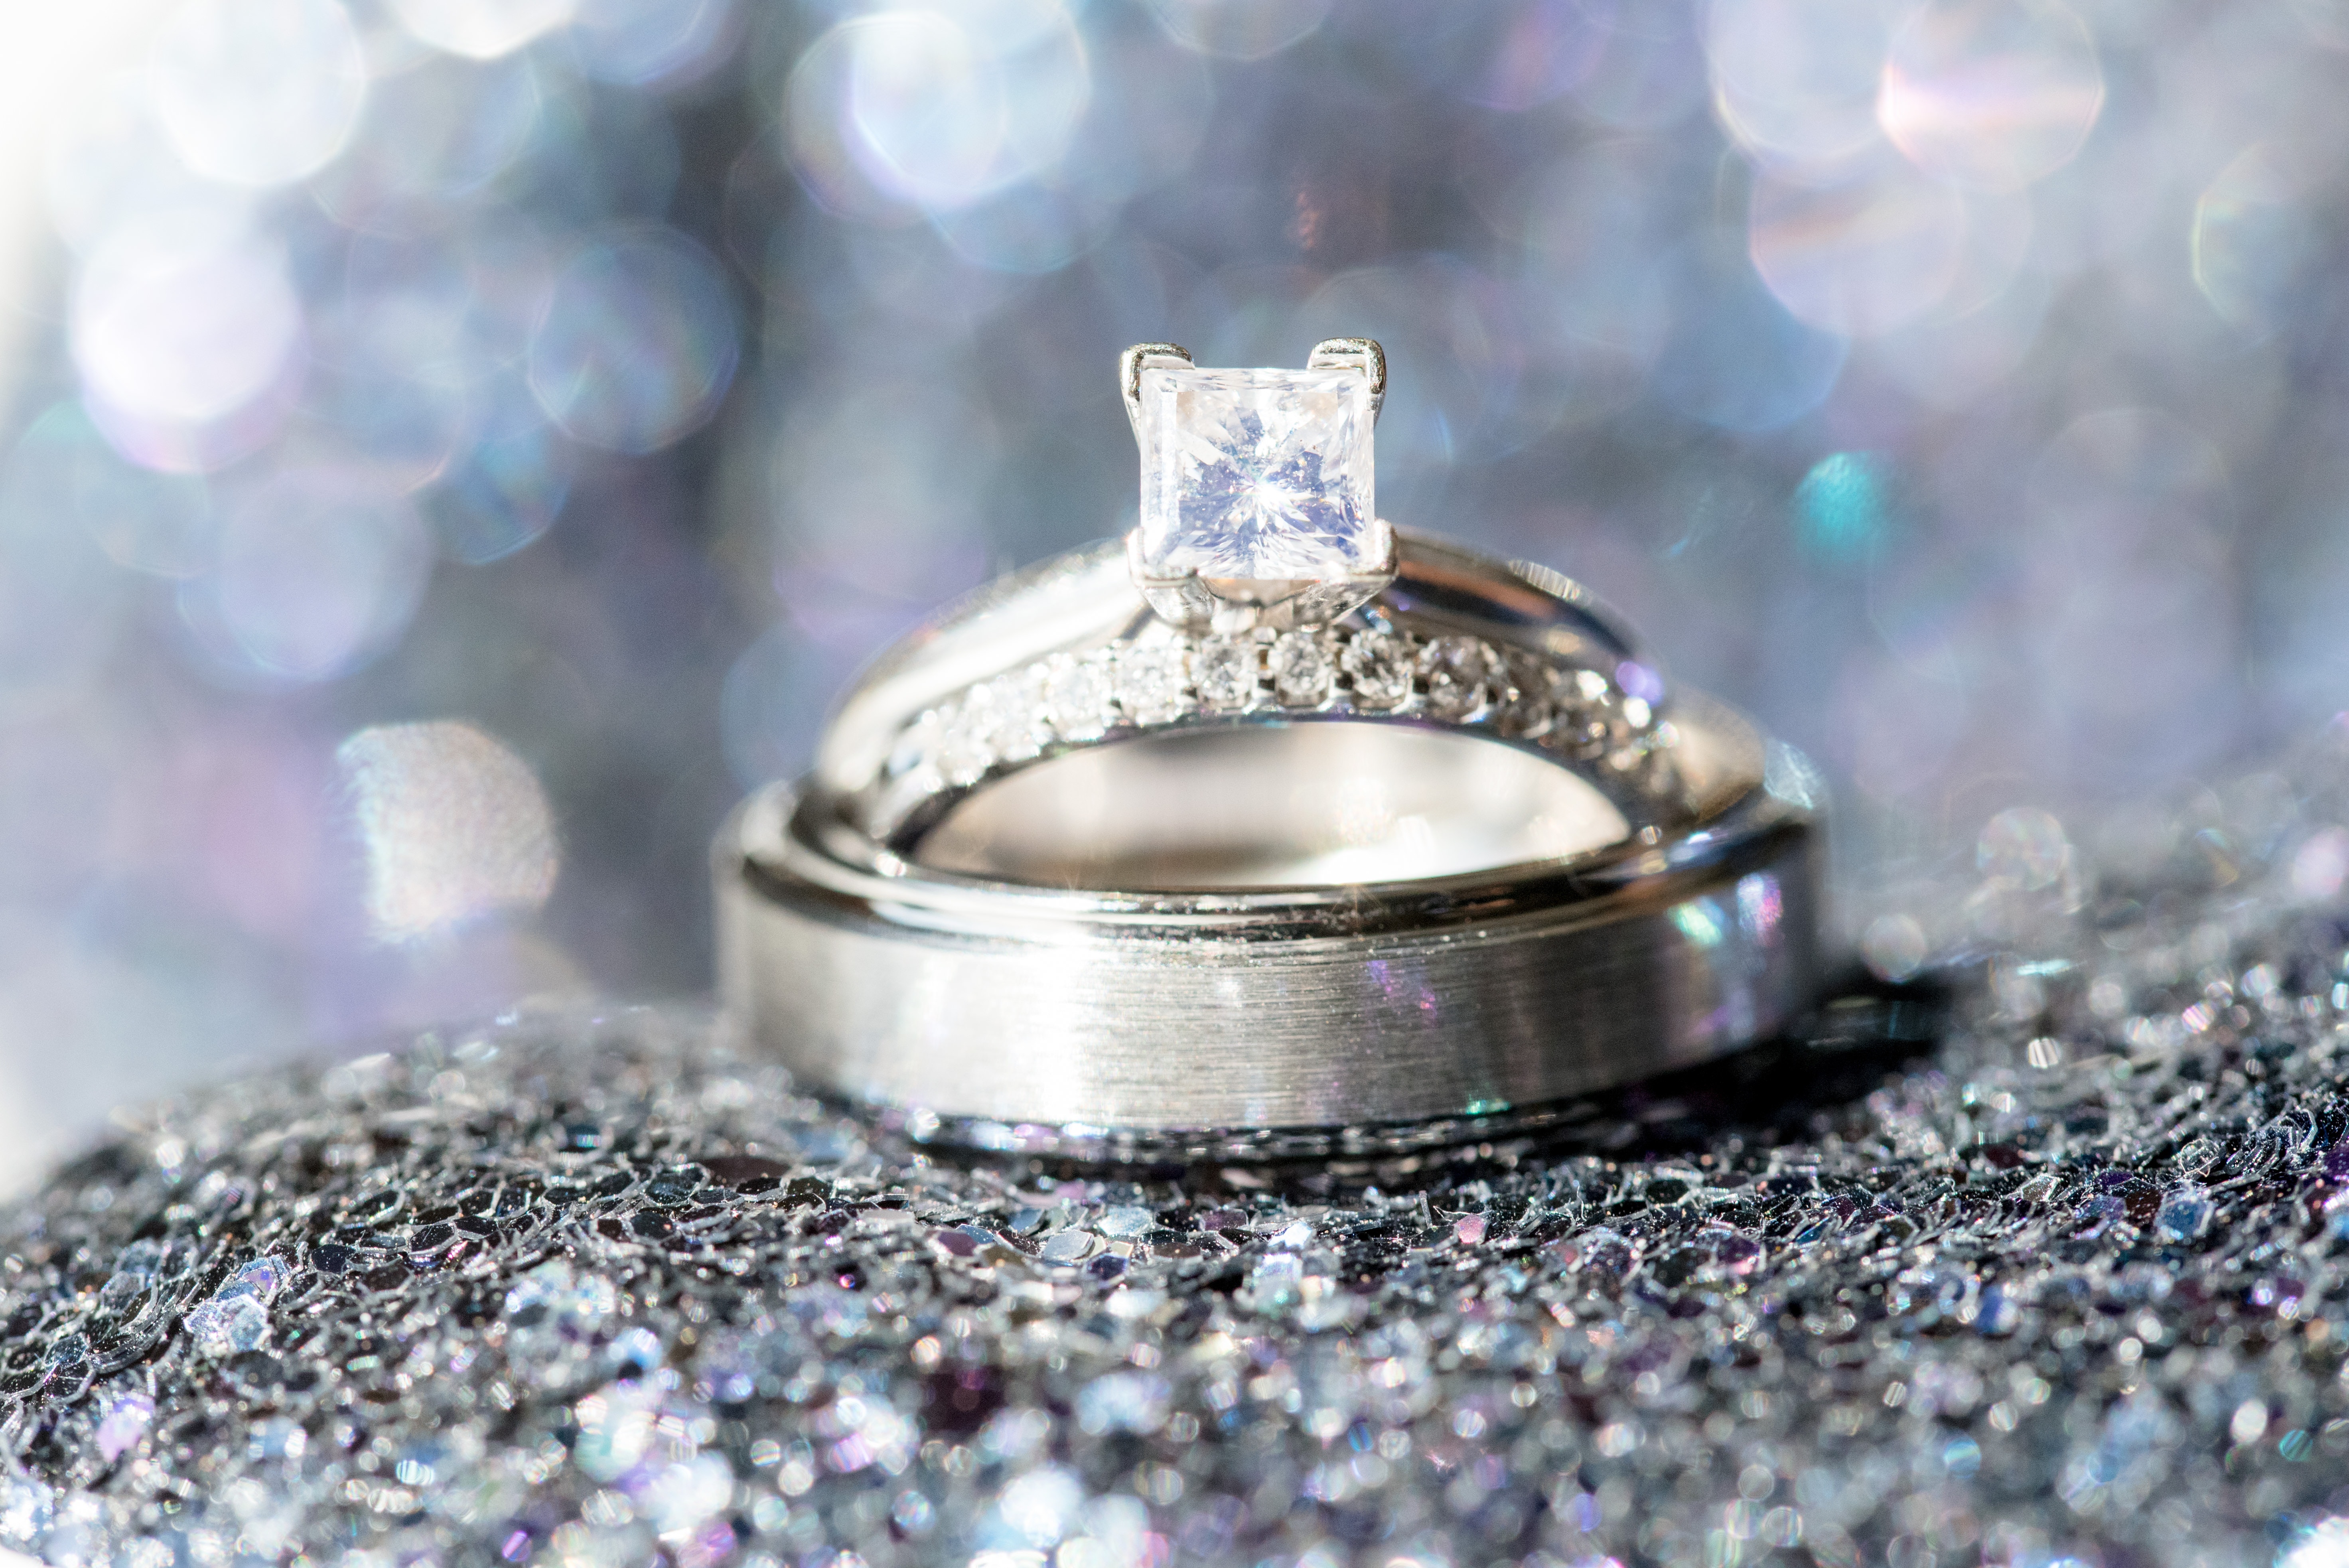
jewellery, close up, fashion accessory, ring, macro photography, wedding ring, metal, water, bling bling, diamond, wedding ceremony supply, silver